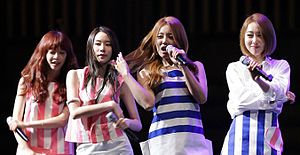
Melody Day
Melody Day.
Melody Day er en sydkoreansk pigegruppe dannet i 2012 af Cre.ker Entertainment. Gruppen debuterede officielt med deres singlealbum "Another Parting" i februar 2014 og med tre medlemmer: Yeoeun, Chahee og Yein. Det fjerde medlem, Yoomin blev tilføjet til gruppen i oktober 2014.